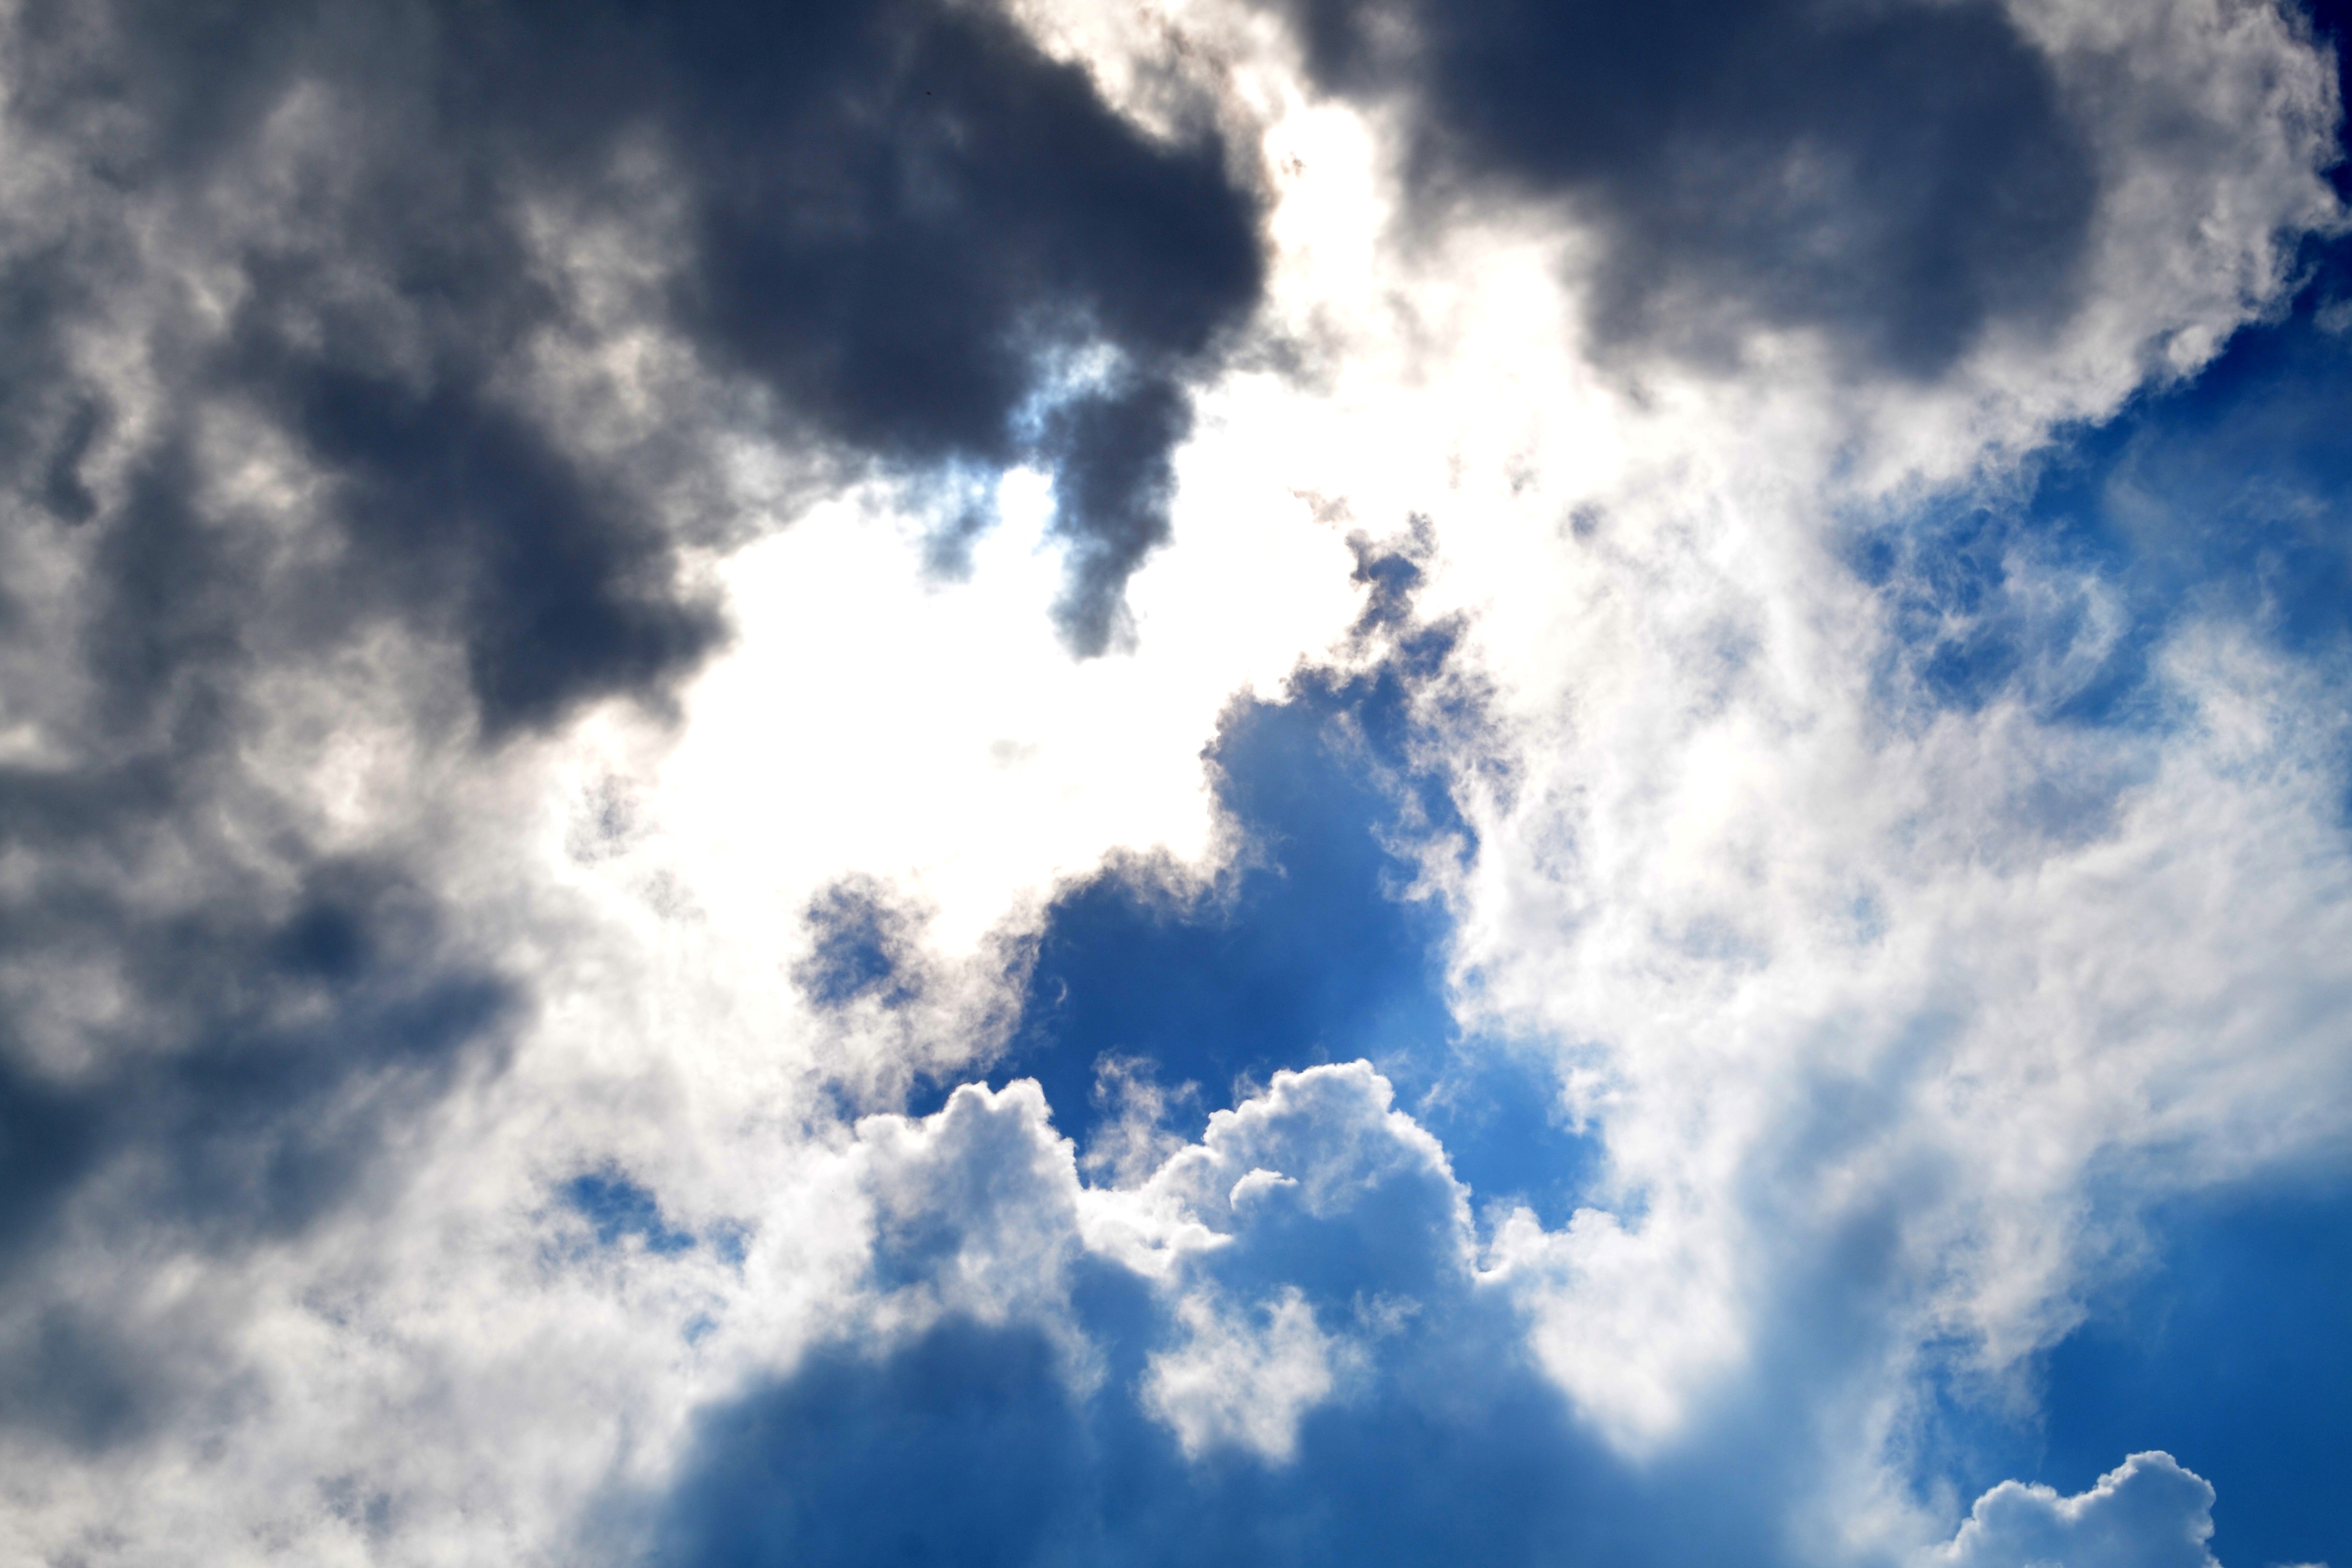
cloud, sky, sun, sunlight, atmosphere, dark, daytime, cumulus, blue, blue sky, miracle, sun light, meteorological phenomenon, atmosphere of earth